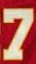
Number: 7